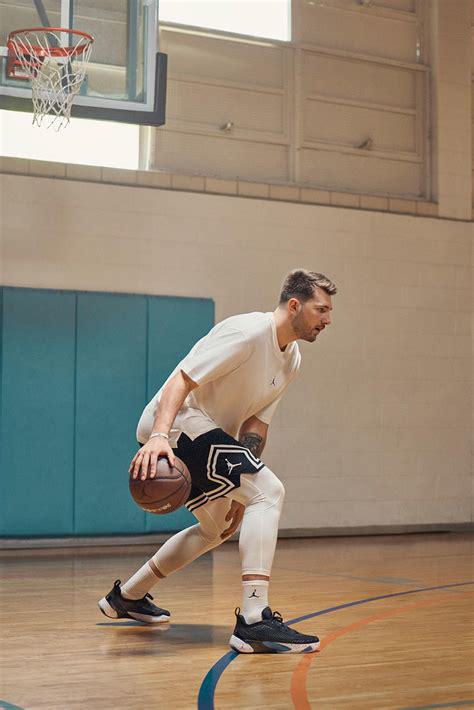
Brand: Jordan
Model: Luka 1